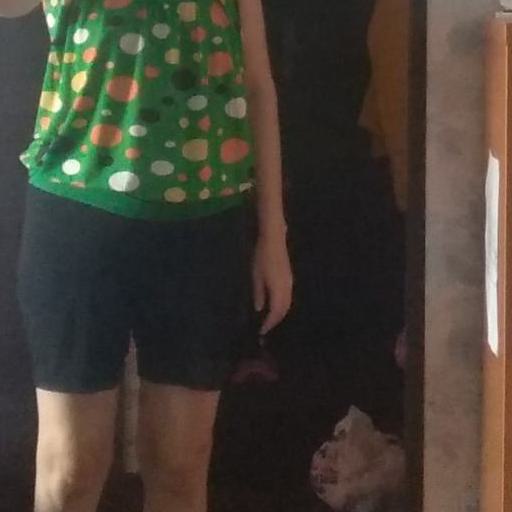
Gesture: no_gesture